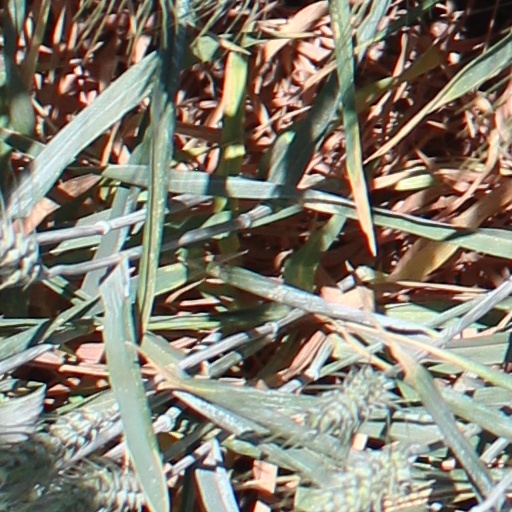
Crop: wheat